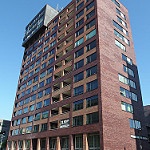
Label: non_damage_buildings_street